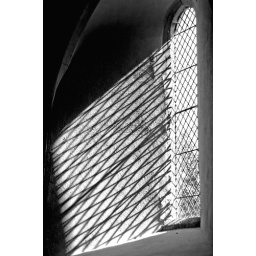
This window was replaced with clear glass. after the war in 1946 still make's an interesting shot..